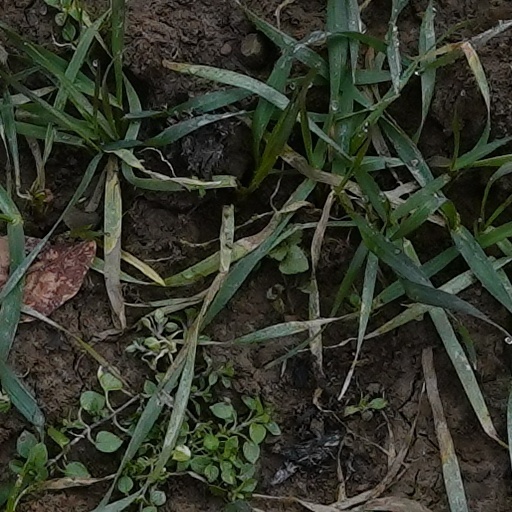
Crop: wheat